List of German desserts

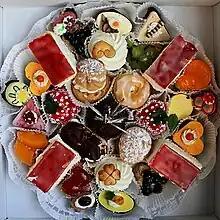
German desserts and pastries

This is a list of German desserts. German cuisine has evolved as a national cuisine through centuries of social and political change with variations from region to region. The southern regions of Germany, including Bavaria and neighbouring Swabia and Saxony, as well as the neighbouring regions in Austria across the border share many dishes.